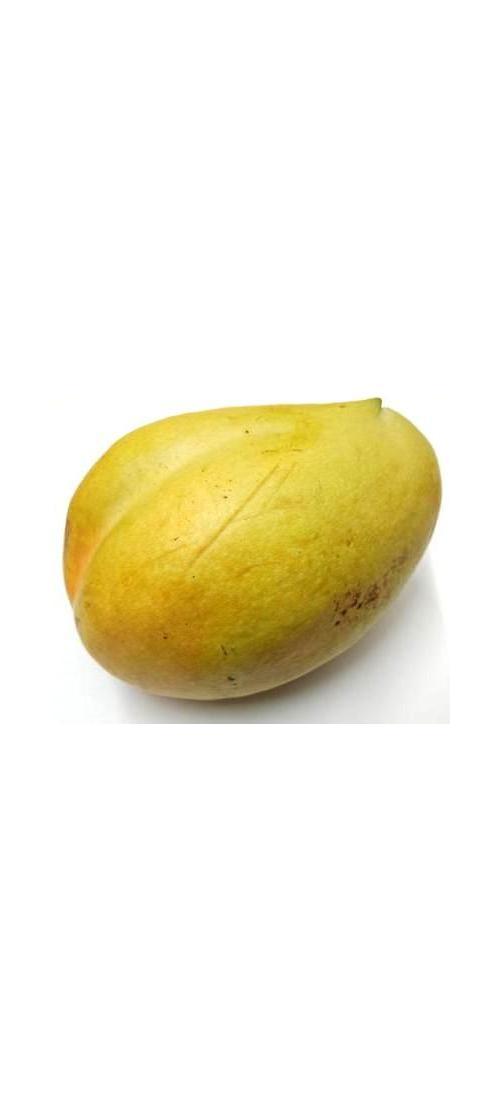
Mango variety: Bari-11